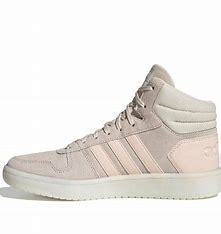
Brand: adidas
Model: neo Adidas NEO Hoops 2 Mid